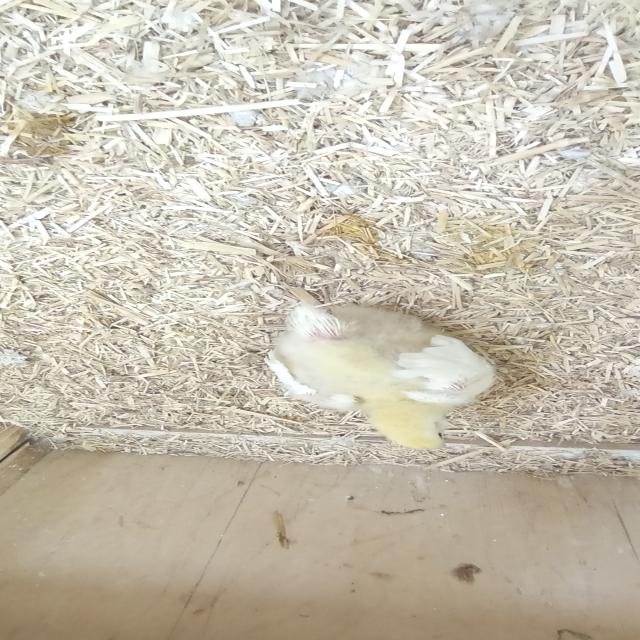
Weight: 390 g